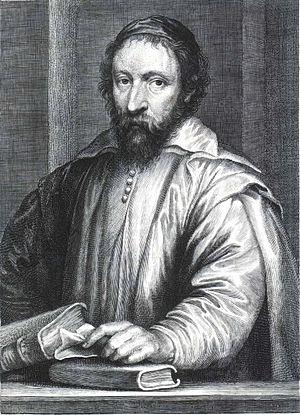
François Viète, ou François Viette, en latin Franciscus Vieta, est un mathématicien français, né à Fontenay-le-Comte en 1540 et mort à Paris le 23 février 1603.
Fra Paolo Sarpi aurait découvert la circulation du sang.